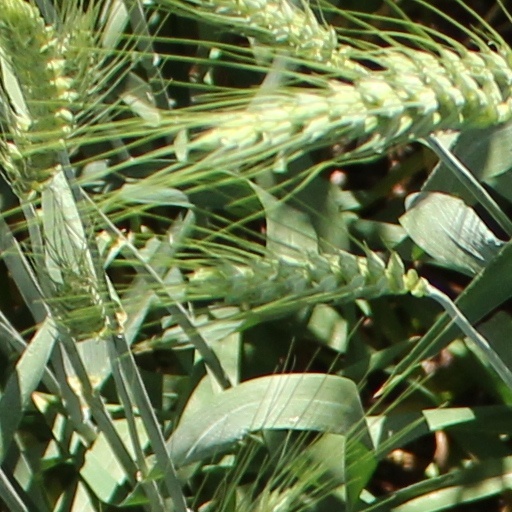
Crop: wheat